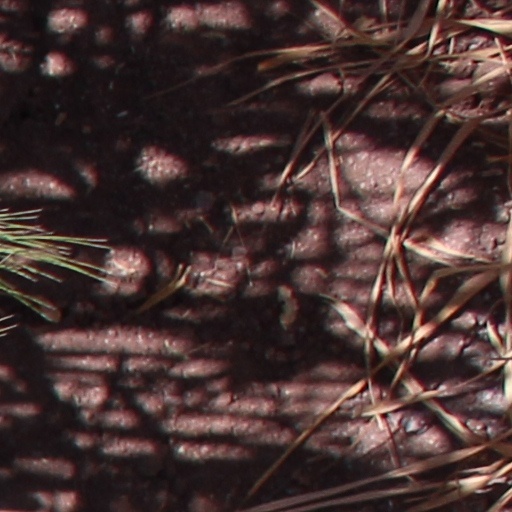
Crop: wheat